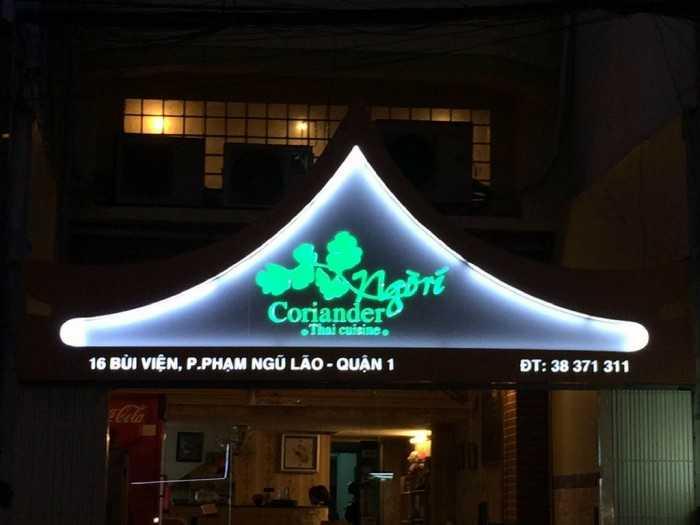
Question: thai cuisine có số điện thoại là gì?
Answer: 038371311